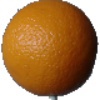
Label: Orange 1